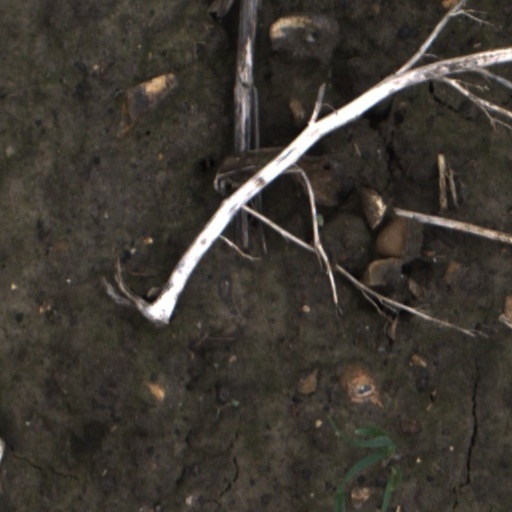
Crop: wheat